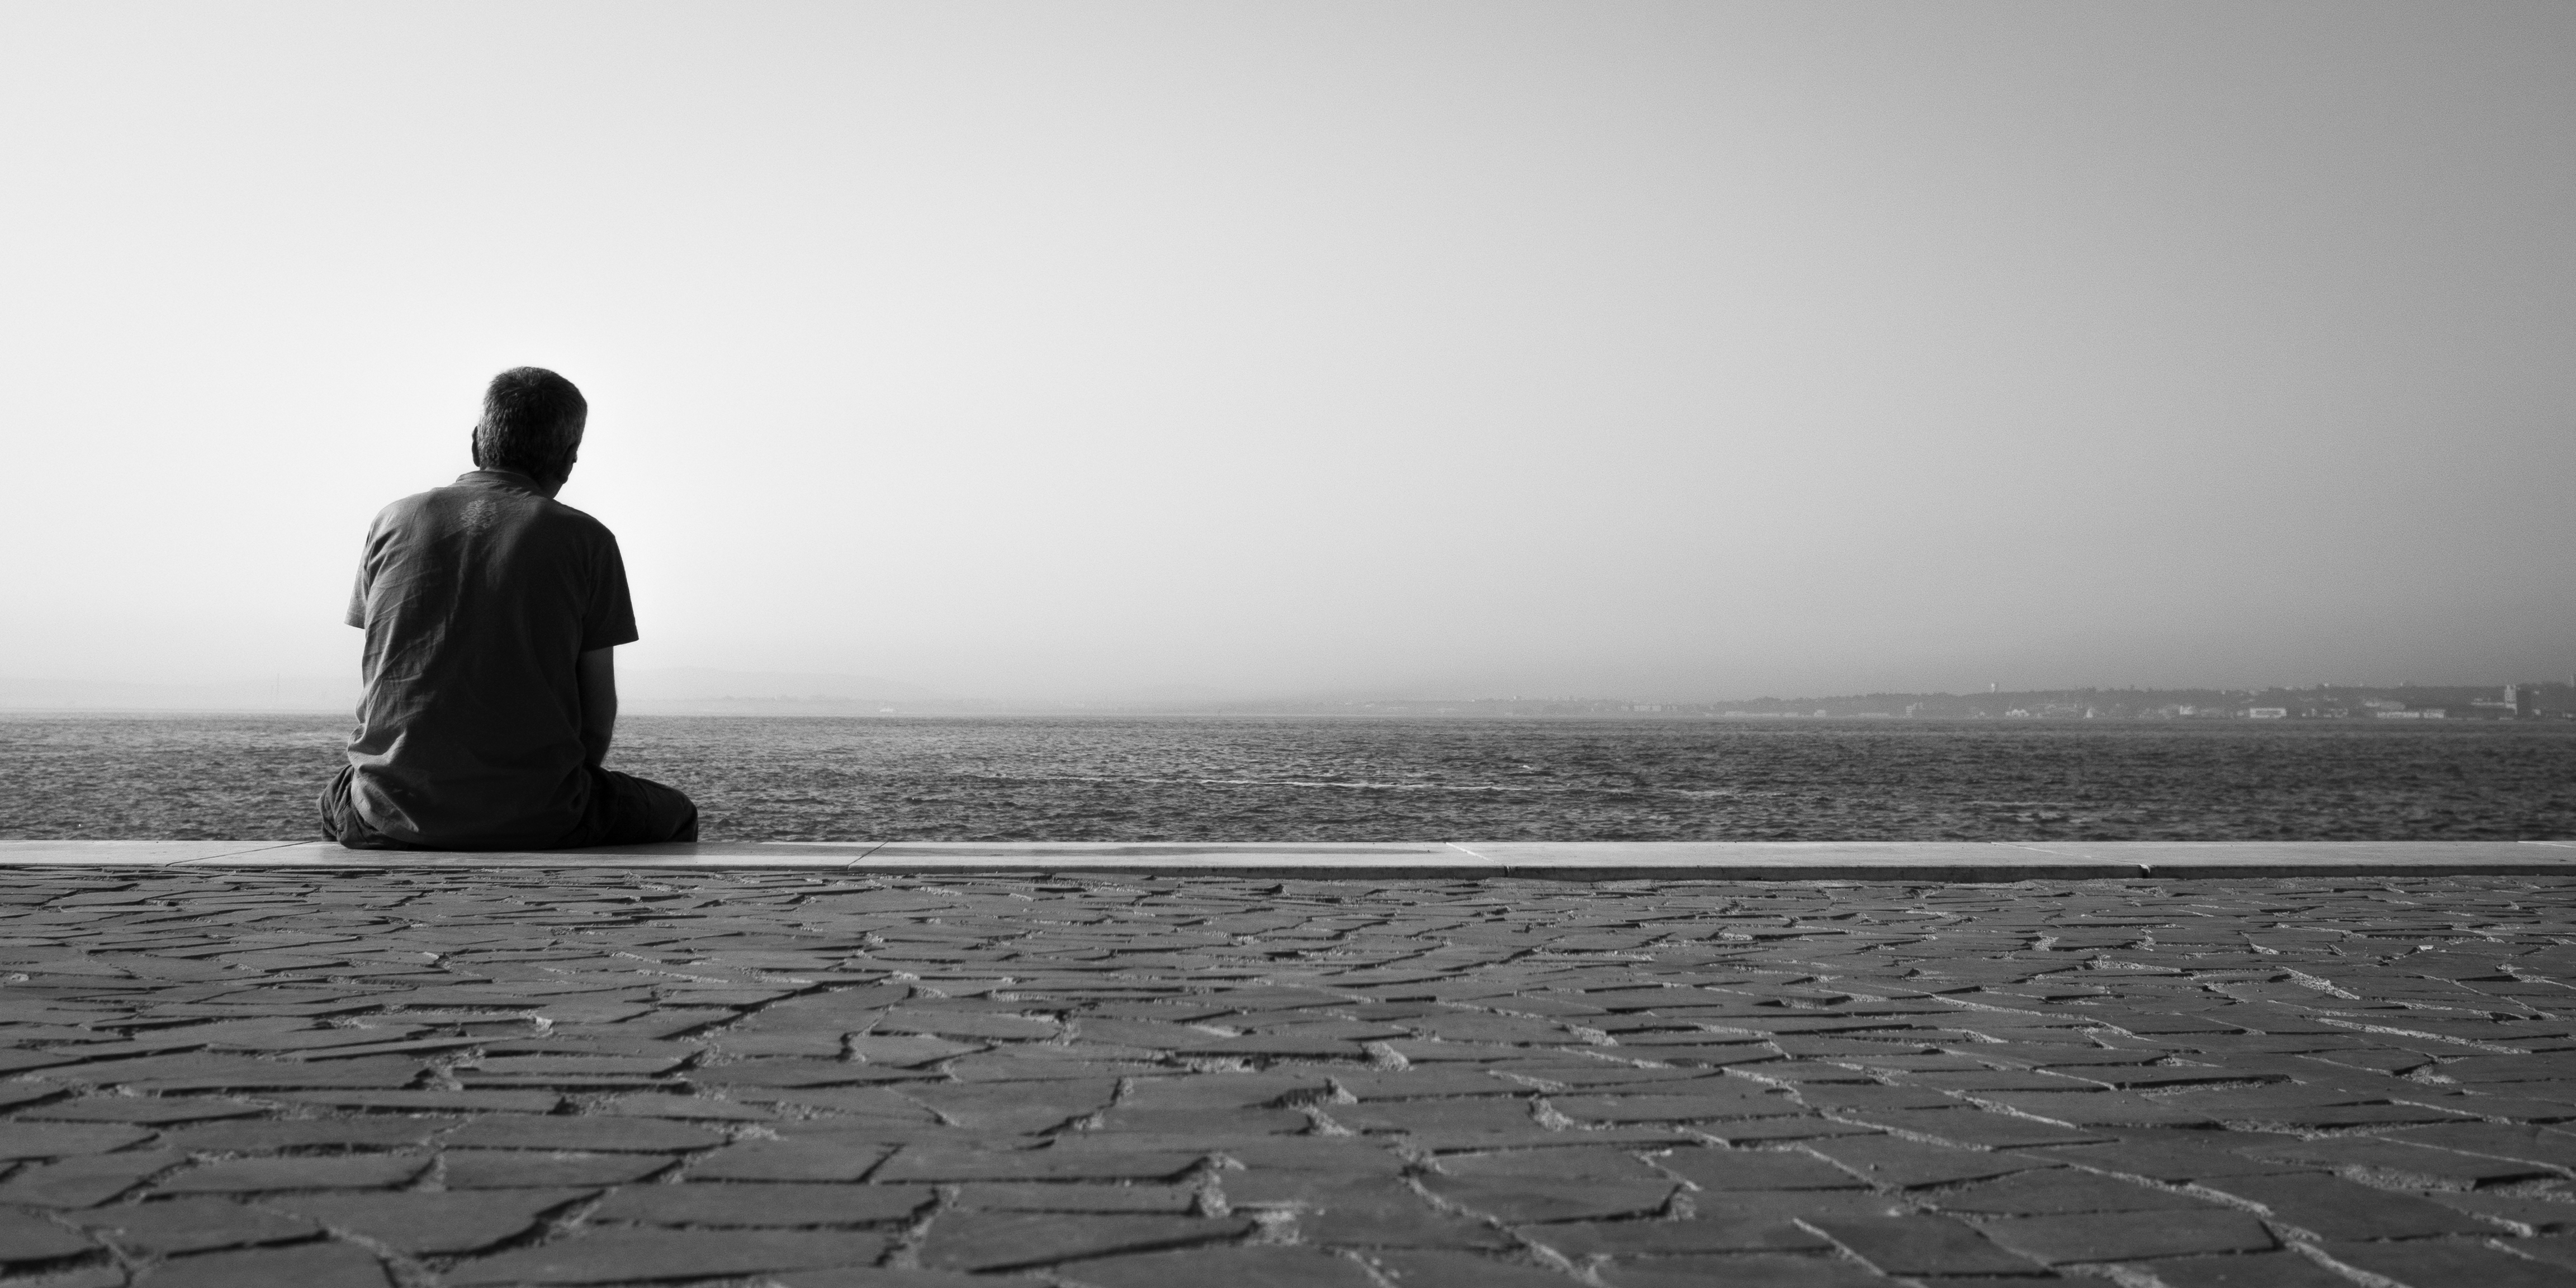
sea, horizon, black and white, white, street, photography, morning, ebook, sitting, shadow, training, black, monochrome, streetphotography, flickr, thomas, video, olympus, photograph, omd, fuji, leica, monochrom, leuthard, hcb, thomasleuthard, monochrome photography, human positions